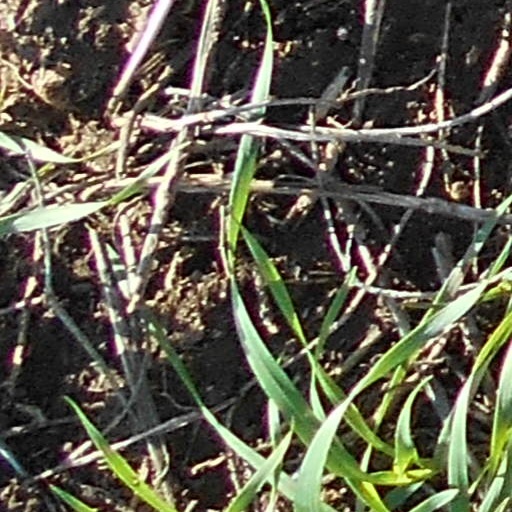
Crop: wheat